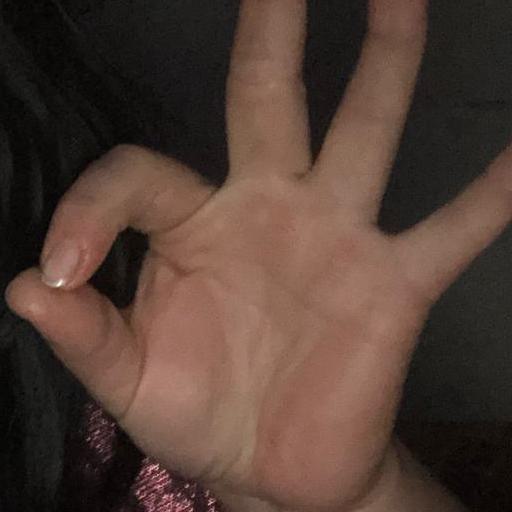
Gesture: ok